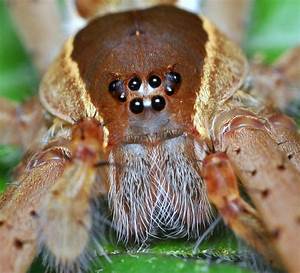
Label: spider